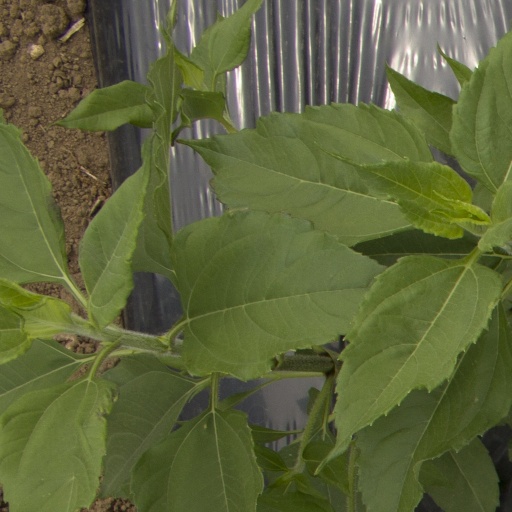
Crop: Jerusalem artichoke